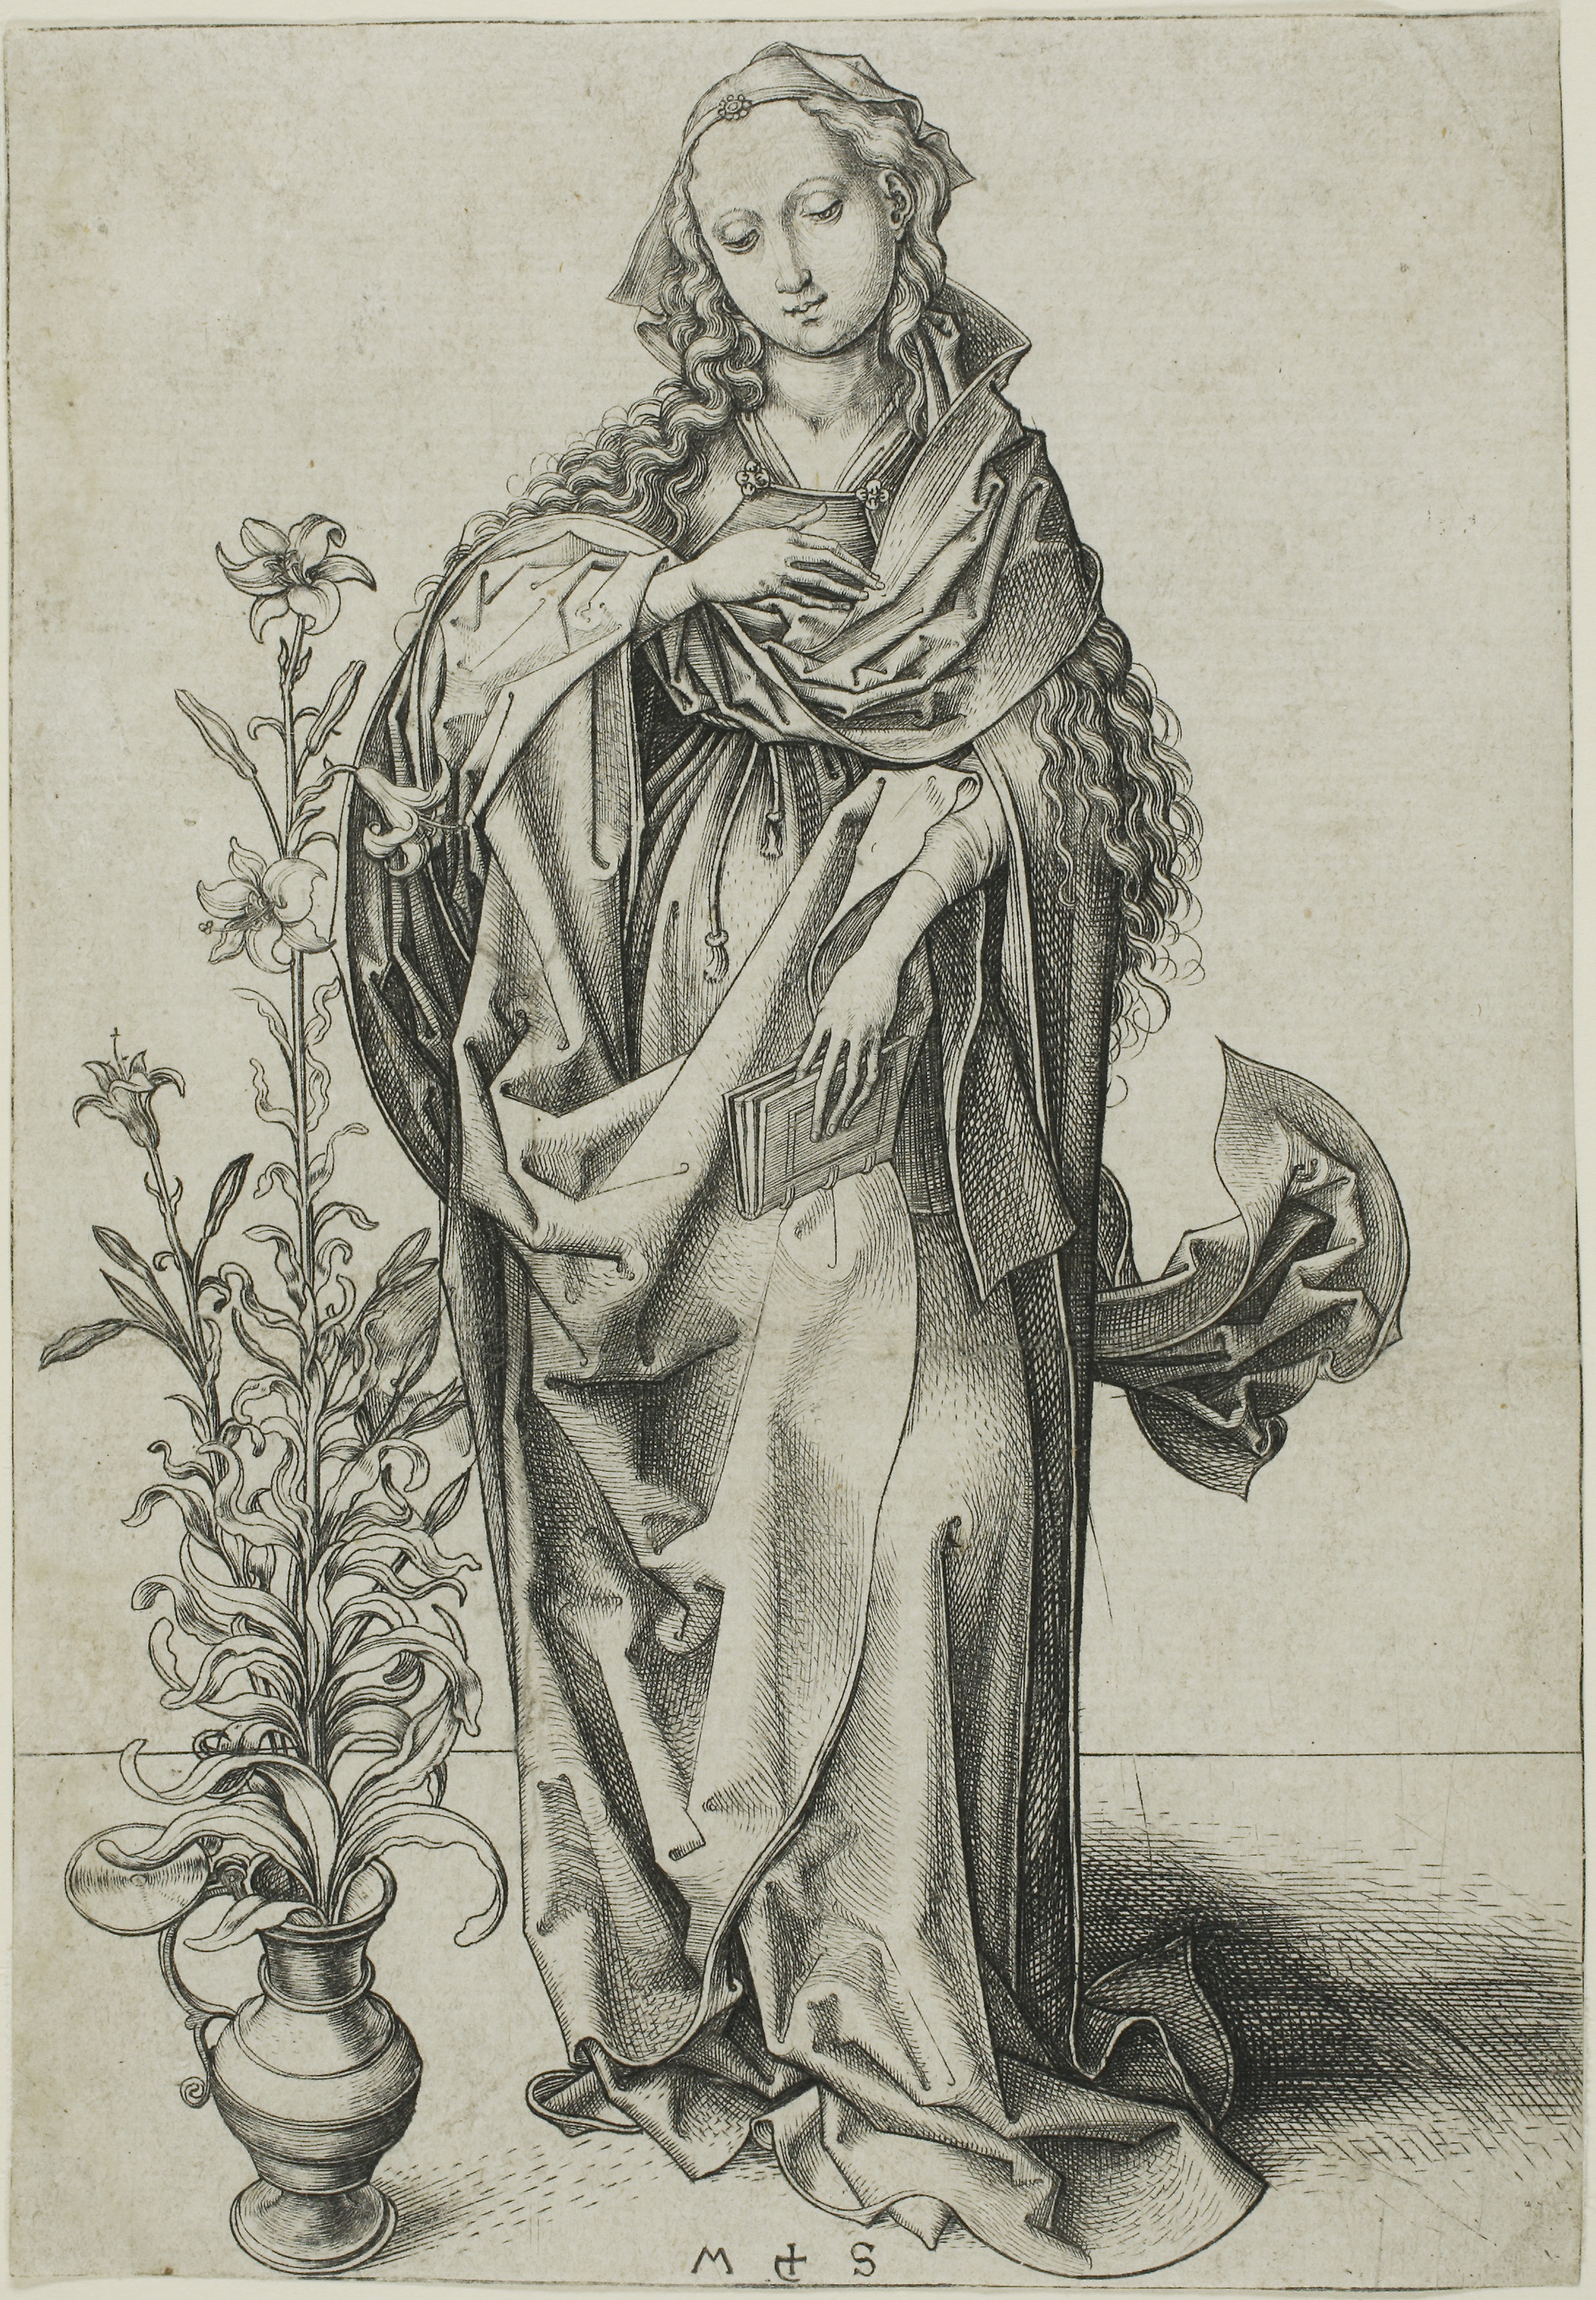
art, standing, tree, drawing, fictional character, illustration, black and white, mythology, figure drawing, artwork, history, costume design, visual arts, sketch, portrait